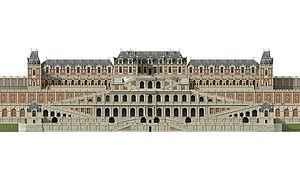
Restitution 3D du Château Neuf de Saint-Germain-en-Laye
Le château Neuf de Saint-Germain-en-Laye est un château de la seconde moitié du XVIᵉ siècle, aujourd'hui détruit, situé à Saint-Germain-en-Laye. Cette ancienne résidence royale vit naître le futur roi Louis XIV.
Le château de Saint-Germain-en-Laye, appelé aussi « Château Vieux » par opposition au « Château Neuf », est une ancienne résidence des rois de France. Il a été le lieu de signature de nombreux traités de paix et d'édits royaux.